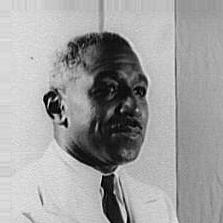
Age: 45